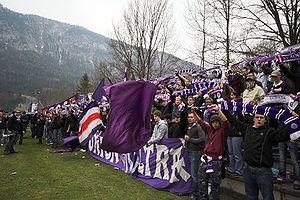
Le SV Austria Salzbourg est un club de football autrichien fondé en 2005 et basé à Salzbourg. Il évolue en Landesliga, la quatrième division du football autrichien.